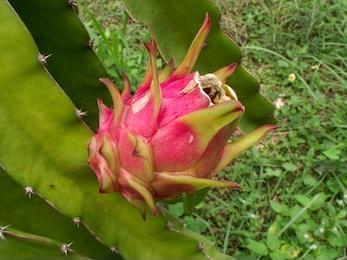
Label: Dragonfruit